Vegas (2012 TV series)

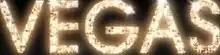

Vegas is an American period drama television series that ran on CBS from September 25, 2012 to May 10, 2013. The series starred Dennis Quaid and Michael Chiklis. The series was co-created by Las Vegas chronicler and "Casino" screenwriter Nicholas Pileggi, who also wrote the pilot.